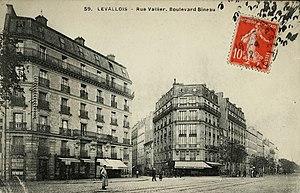
Levallois-Perret. Rue Vallier (devenue rue Louise-Michel) donnant sur le boulevard Bineau, à Levallois-Perret. Vue prise à partir de Neuilly-sur-Seine.
La rue Louise-Michel est une voie de circulation de Levallois-Perret.